Vanda (opera)

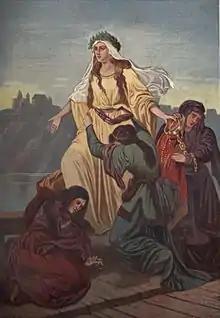
Picture of Maksymilian Piotrowski "Tod of Wanda"

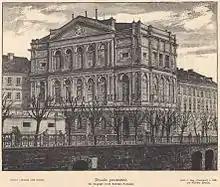
Provisional Theatre, site of the opera's premiere

Vanda is an early opera by the Czech composer Antonín Dvořák about the legendary Polish (Kraków) princess Vanda, which was literarised in the movement of the national revival by Julian Surzycki from Warsaw, a Polish national awakener, politician, civil engineer and occasional poet. His book was translated from the Polish by Václav Beneš Šumavský and adapted to libretto together with František Zákrejs in 1875. The premiere took place on 17 April 1876 at the Provisional Theatre in Prague.